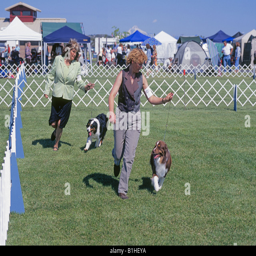
women show their shepherds r